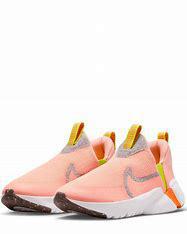
Brand: Nike
Model: Flex Plus